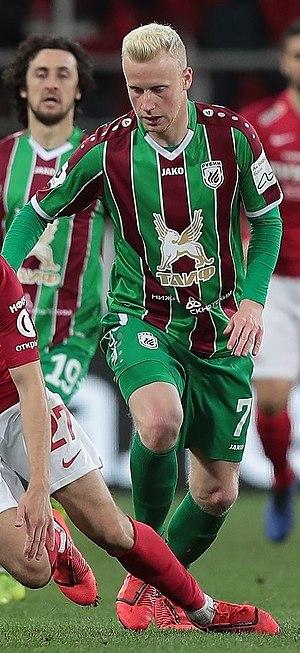
Viatcheslav Mikhaïlovitch Podberiozkine est un footballeur russe né le 21 juin 1992 à Moscou. Il évolue au poste de milieu offensif droit avec le club du Oural Iekaterinbourg.